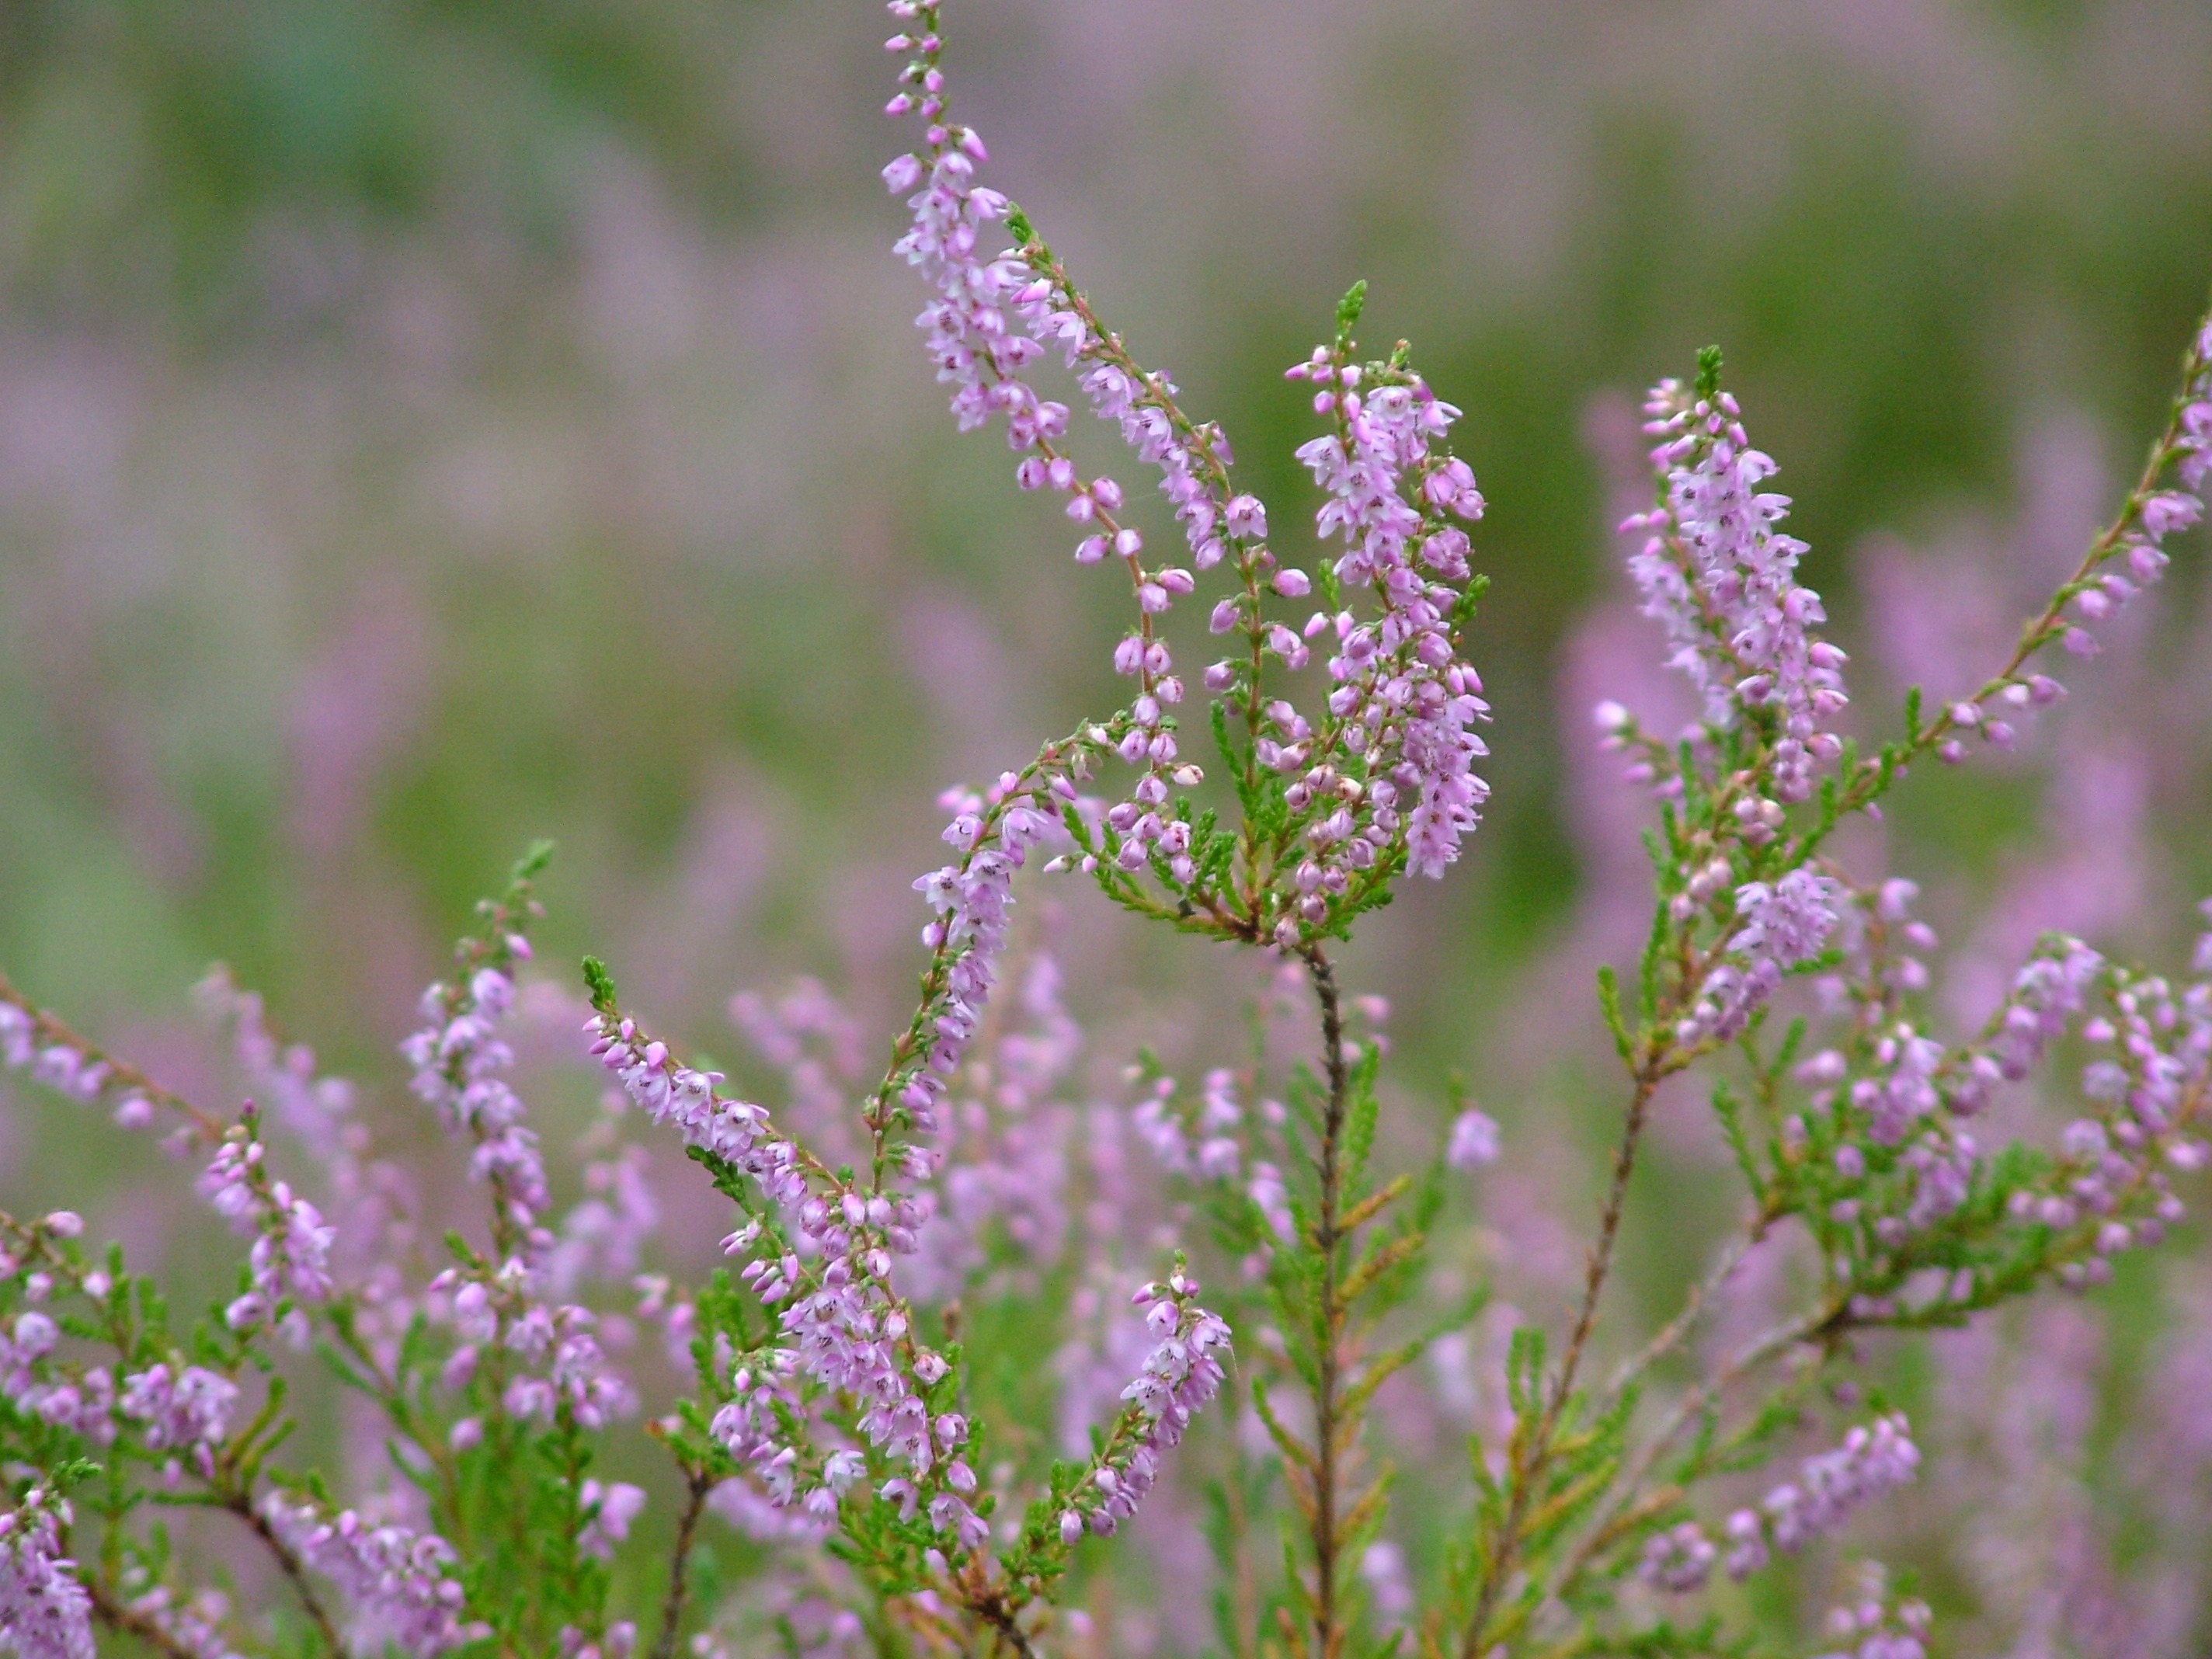
nature, grass, blossom, plant, meadow, flower, herb, close, flora, lavender, wildflower, late summer, heather, macro photography, erika, flowering plant, grass family, land plant, english lavender, french lavender, hyssopus